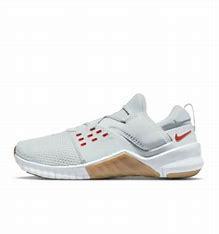
Brand: Nike
Model: Free X Metcon 2